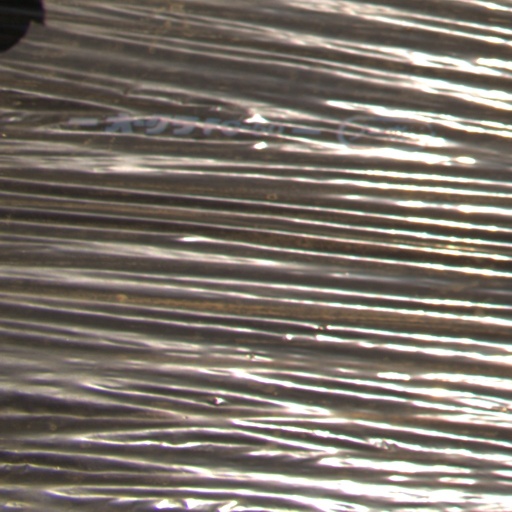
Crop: Jerusalem artichoke